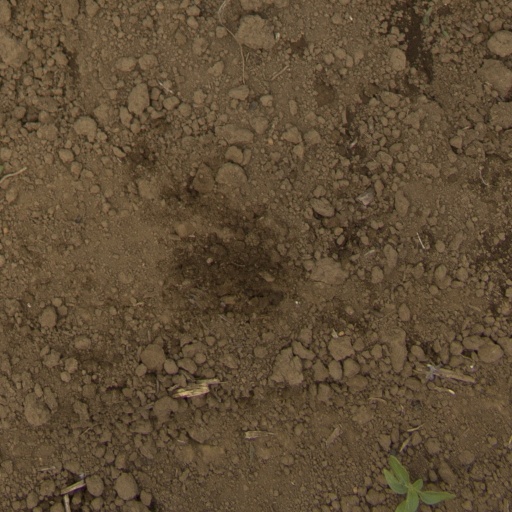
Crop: Jerusalem artichoke